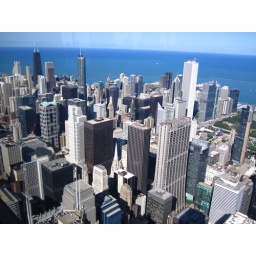
view of downtown chicago from 103rd floor of sears tower with lake michigan in the background